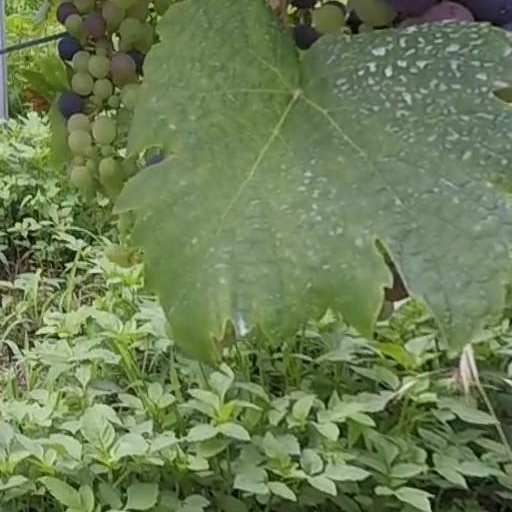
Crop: grape